Waltzes, Op. 34 (Chopin)

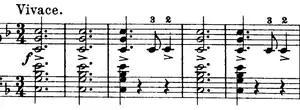
Opening of the waltz

This waltz in F major, a typical "Grande valse brillante", was composed in 1838 and published in the same year.